Escallonia rubra

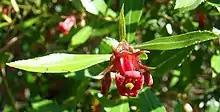
A variety with narrower leaves and redder petals

"Escallonia rubra" is a spreading shrub usually 0.8 to 1.0m tall, but can reach a height of 3.6m. It features glossy, elliptical, serrate evergreen leaves. The upper side is glossy and dark green, while the lower side is much lighter. The bark is first red and rough-haired, which later turns brown and dotted, and eventually gray and cracked. The buds are scattered and oval with finely serrated edge on the outer half. The root system is stringy and somewhat weak in the first years. Later, strong main roots are formed, which lie high in the ground.